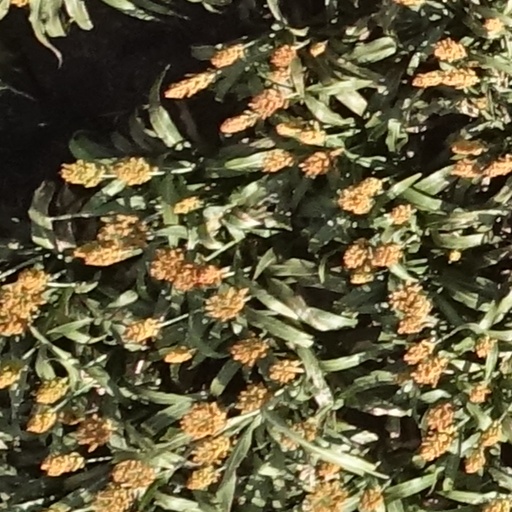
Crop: sorghum